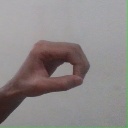
अक्षर: औ